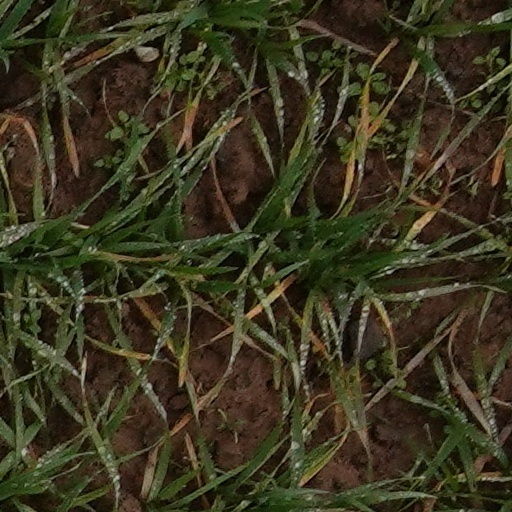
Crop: wheat